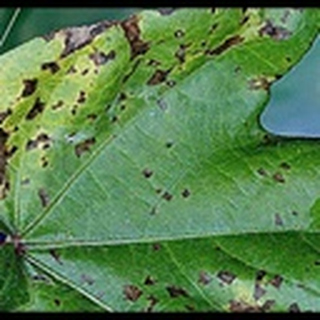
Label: cotton_bacterial_blight